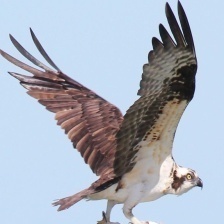
Species: OSPREY
Scientific name: PANDION HALIAETUS